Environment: real
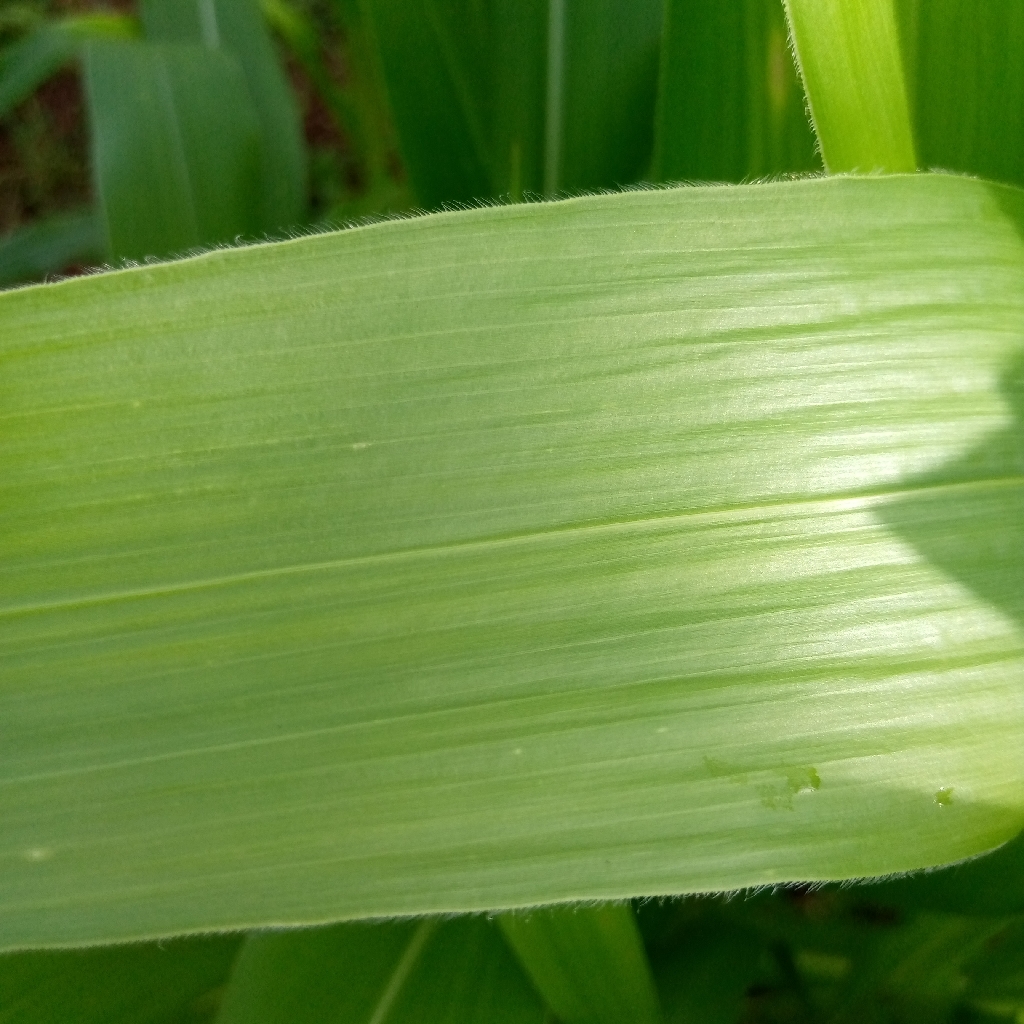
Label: healthy